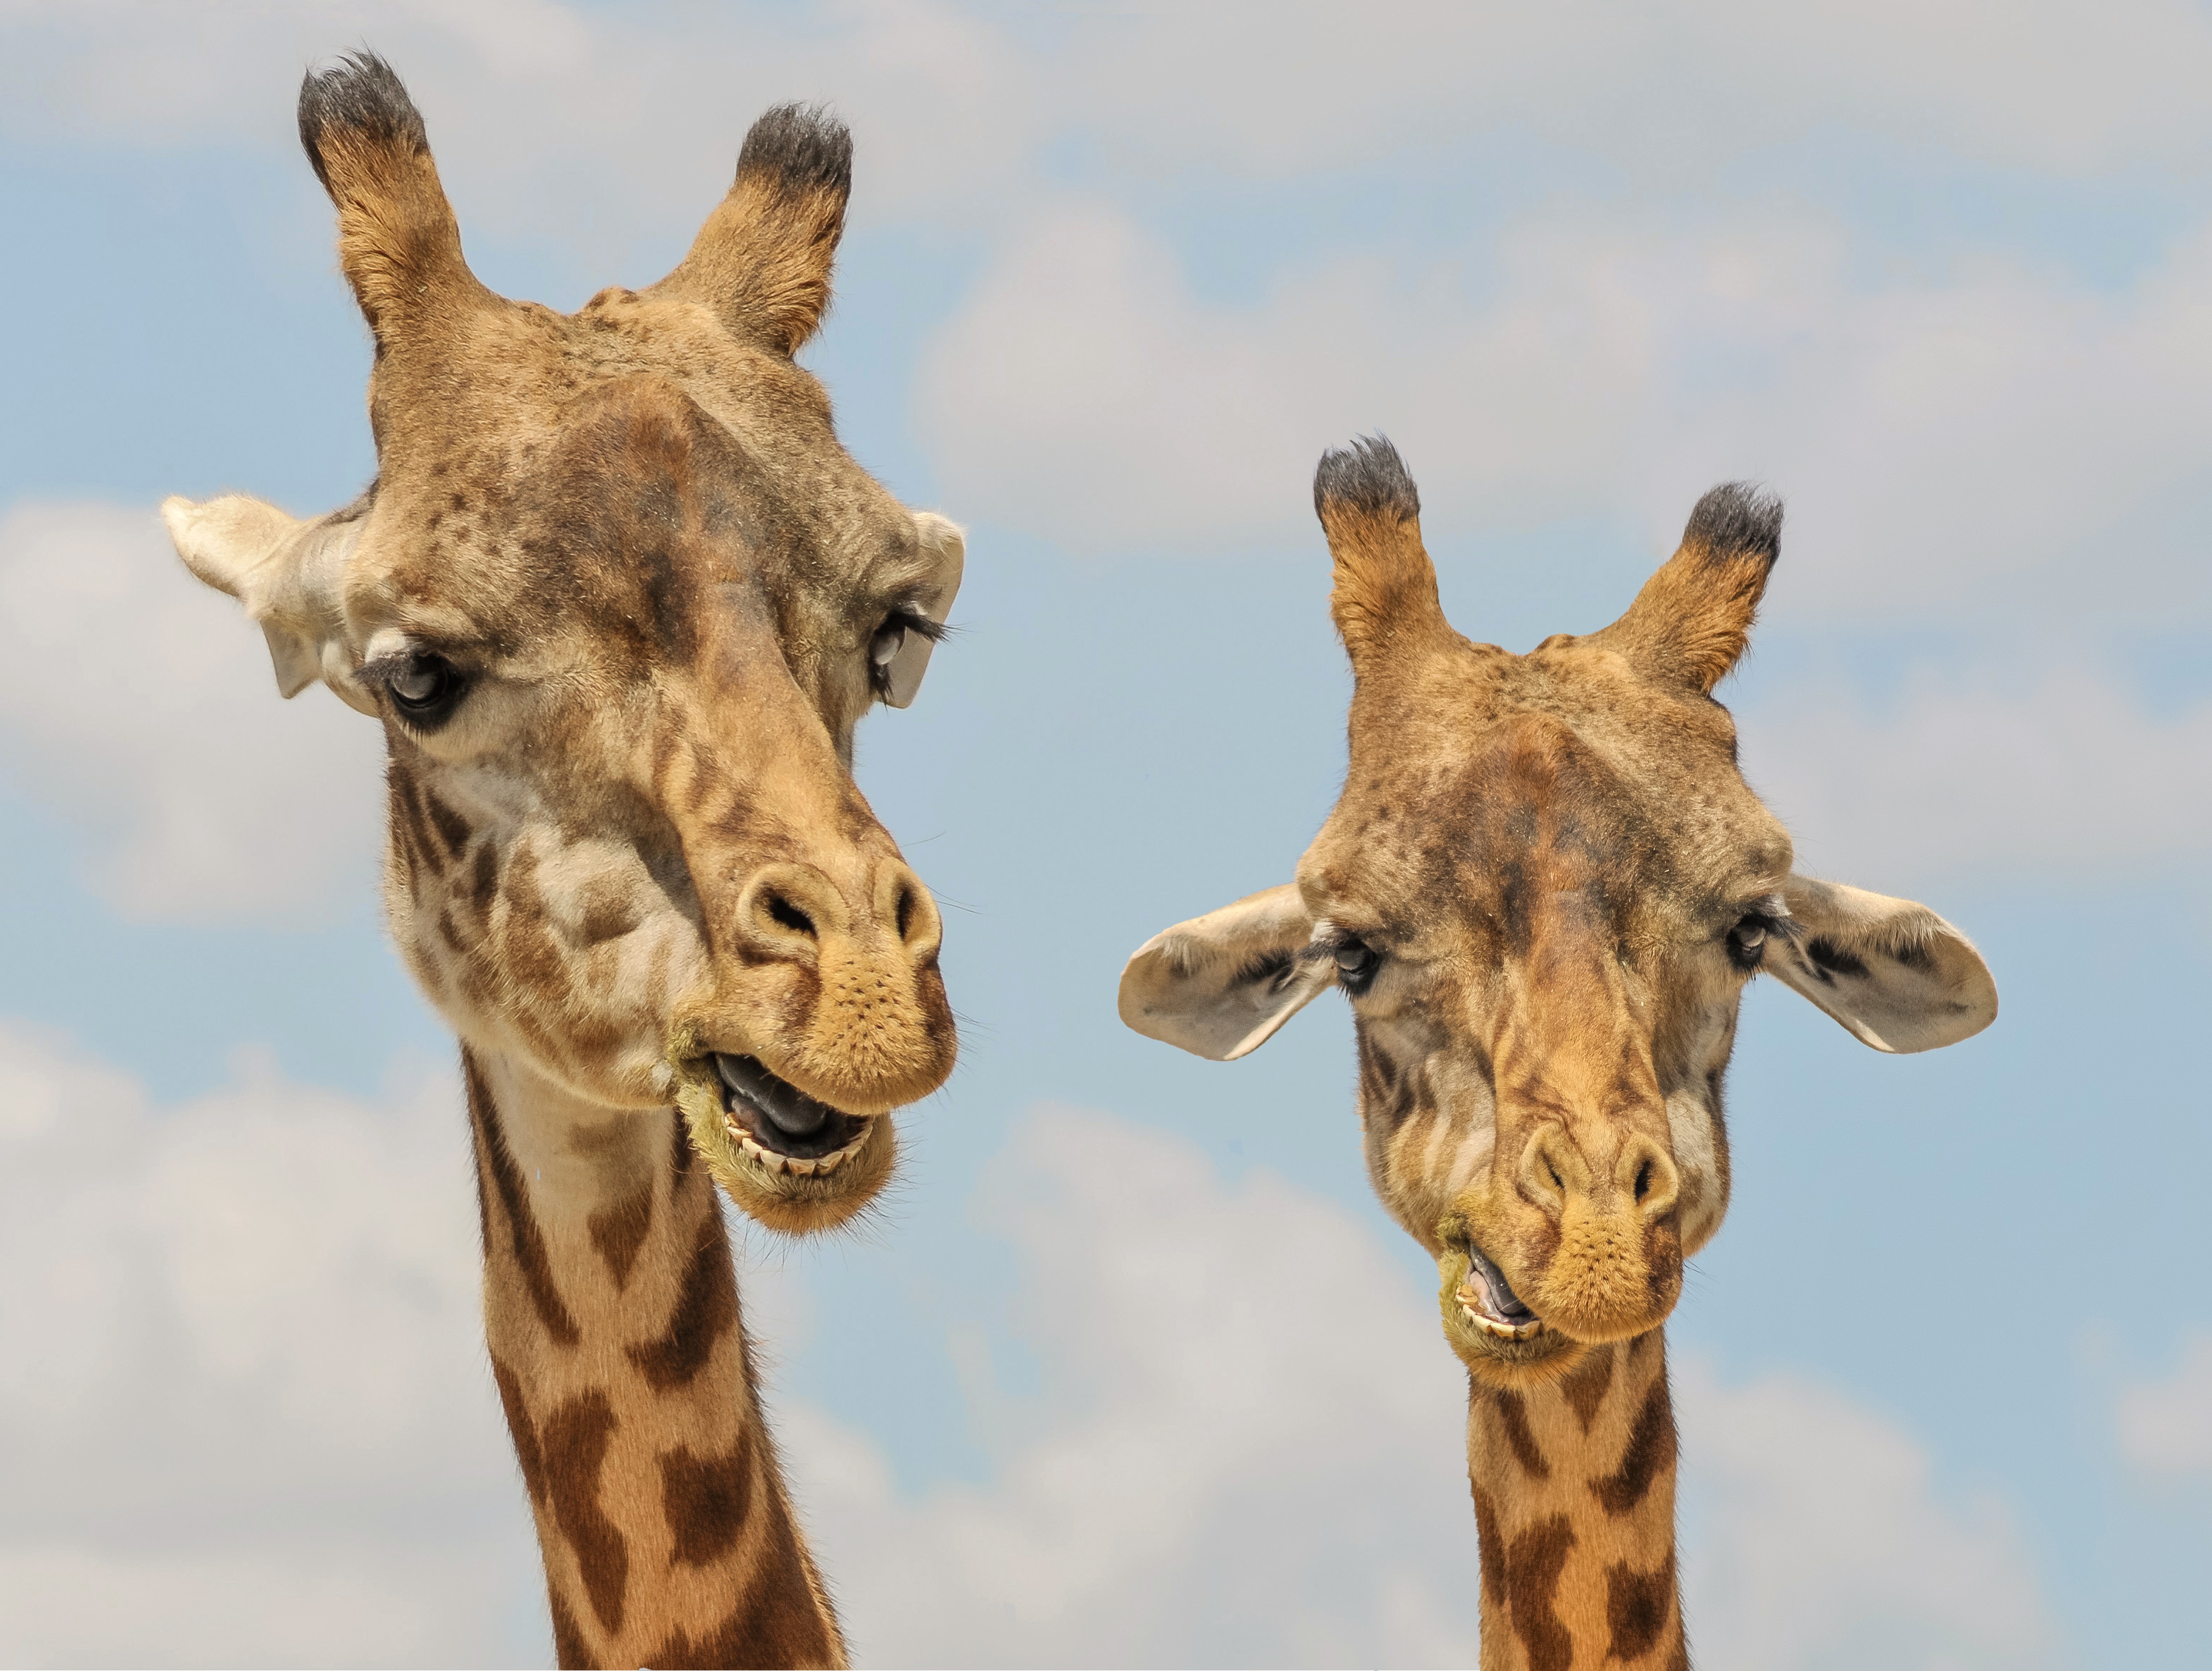
cute, wildlife, zoo, mammal, fauna, savanna, giraffe, animals, vertebrate, funny, safari, giraffidae, tampa, lowery park zoo